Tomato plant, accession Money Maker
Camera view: horizontal (90 deg, fisheye); turntable rotation: 120 degrees
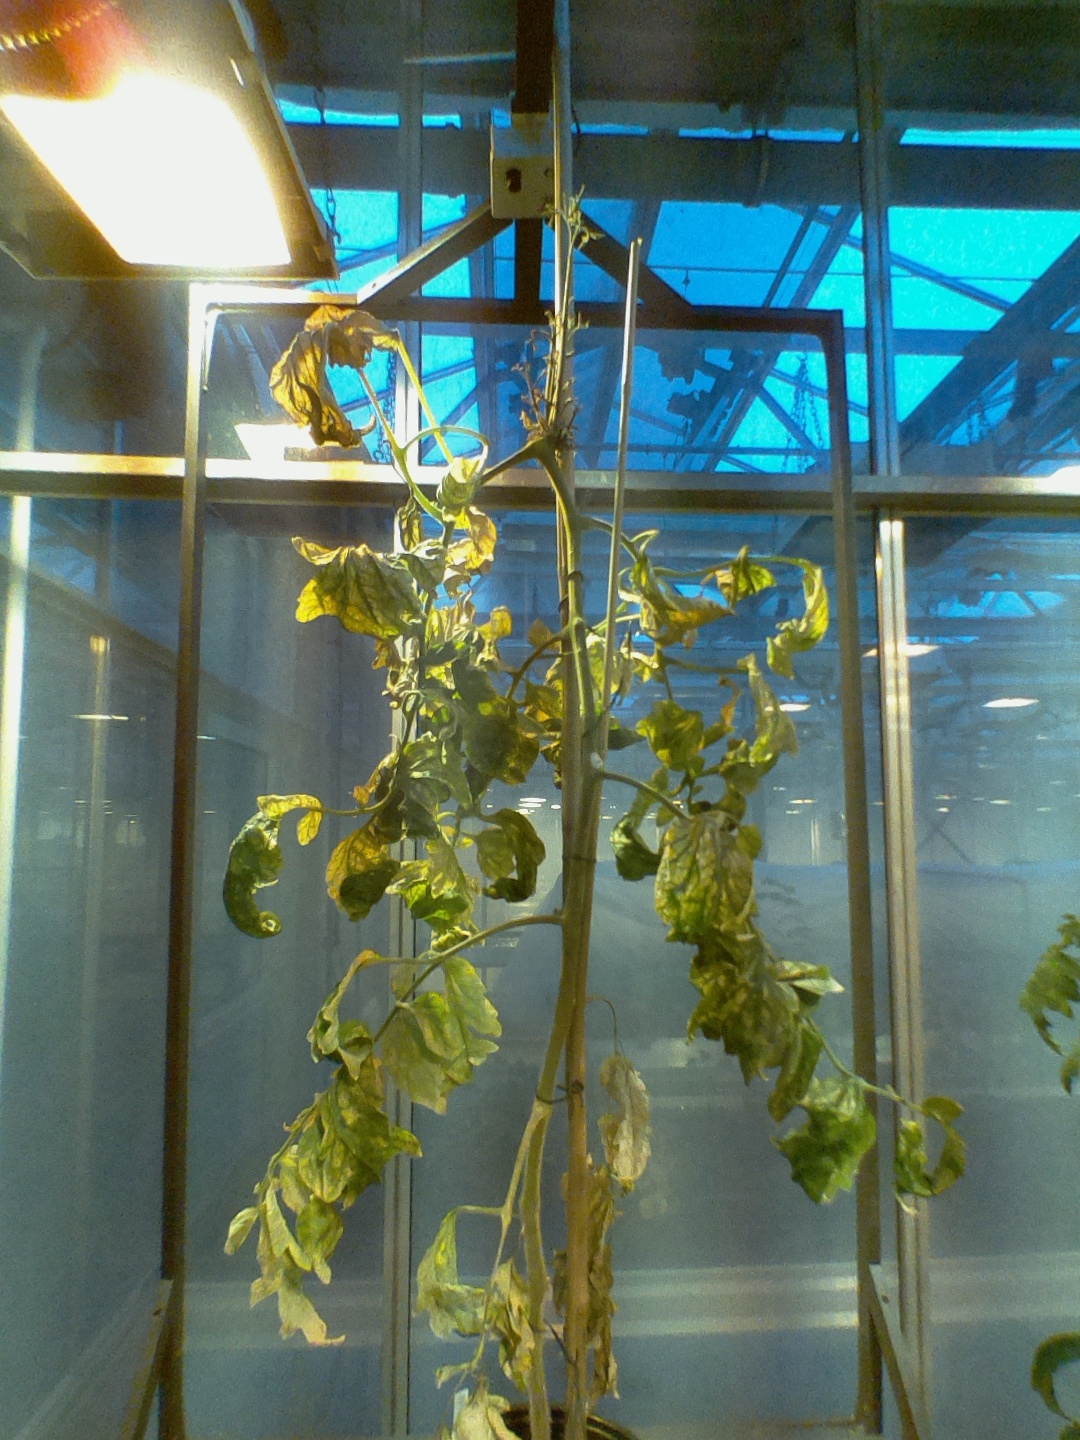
BBCH growth stage 51: First inflorence visible, visible closed flower bud